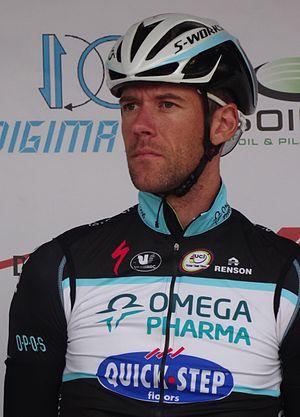
Reportage photographique réalisé le mercredi 24 septembre à l'occasion du départ et du début de la course du Circuit du Houtland 2014 à Lichtervelde, Belgique.
La saison 2014 de l'équipe cycliste Omega Pharma-Quick Step est la douzième saison au total de la formation belge, mais la troisième saison de l'équipe avec le nouveau sponsor Omega Pharma arrivé de l'ancienne Omega Pharma-Lotto et Quick Step, rapprochement fait en cours d'année 2011. En tant qu'équipe World Tour, l'équipe participe à l'ensemble du calendrier de l'UCI World Tour du Tour Down Under en janvier au Tour de Pékin en octobre. Parallèlement au World Tour, Omega Pharma-Quick Step peut participer aux courses des circuits continentaux de cyclisme.
Stijn Vandenbergh est un coureur cycliste belge. Il débute en 2005 en signant chez Amuzza.com-Davo. Il rejoint en 2008 l'équipe française AG2R La Mondiale puis en 2009 l'équipe russe Katusha. Depuis 2017, il est membre de l'équipe AG2R La Mondiale.